Photograph conservator

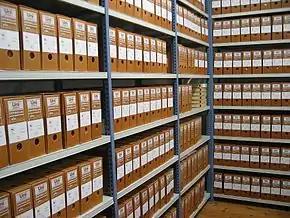
A prime example of proper archive storage and of archival friendly boxes.

A photograph conservator is a professional who examines, documents, researches, and treats photographs, including documenting the structure and condition of art works through written and photographic records, monitoring conditions of works in storage and exhibition and transit environments. This person also performs all aspects of the treatment of photographs and related artworks with adherence to the professional Code of Ethics.